The Charming Deceiver

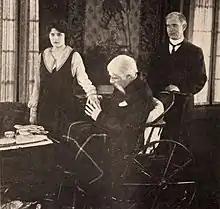

The Charming Deceiver is a 1921 American silent drama film directed by George L. Sargent and starring Alice Calhoun, Charles Kent and Robert Gaillard.